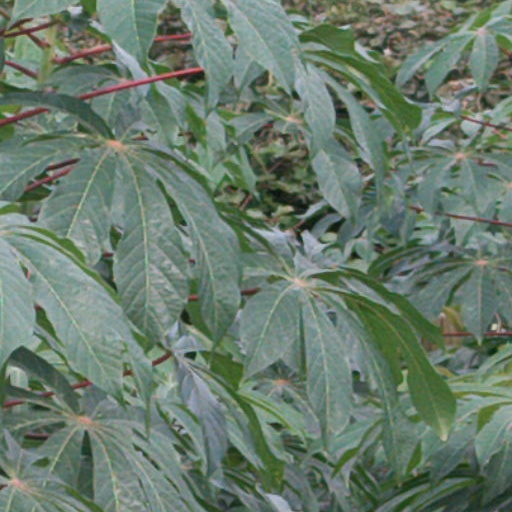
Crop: cassava